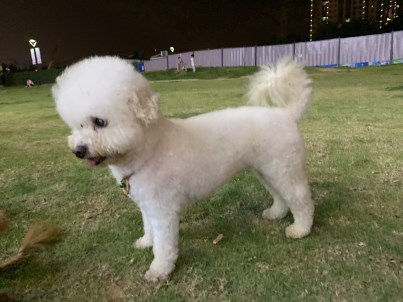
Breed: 3083-n000117-Bichon_Frise